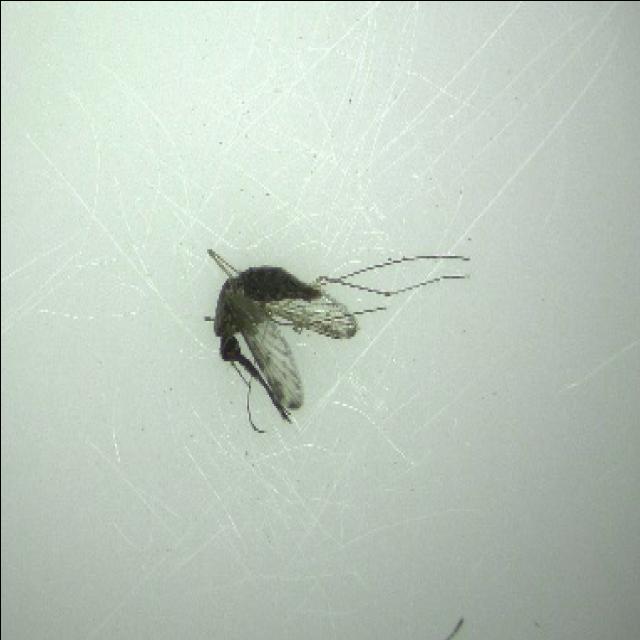
Species: anopheles_sinensis